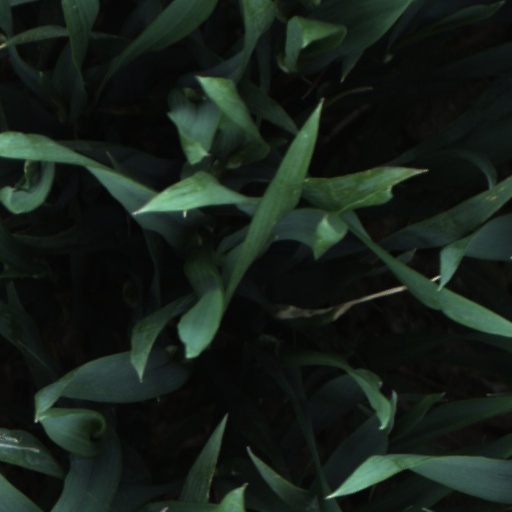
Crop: wheat